1696 Jacobite assassination plot

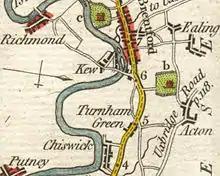
Map of the area of the planned assassination attempt, from 1785. Kew Bridge as shown was constructed only in the middle of the 18th century: William III would have crossed by ferry, separating him temporarily from some of his escort.

The plot was based on William III's habitual movements, on returning from hunting. On the south bank of the River Thames, at Kew, he would take a ferry that would bring him to the north bank, on a lane that ran from Turnham Green to Brentford (at this period these places were not built up, and lay west of the London conurbation).